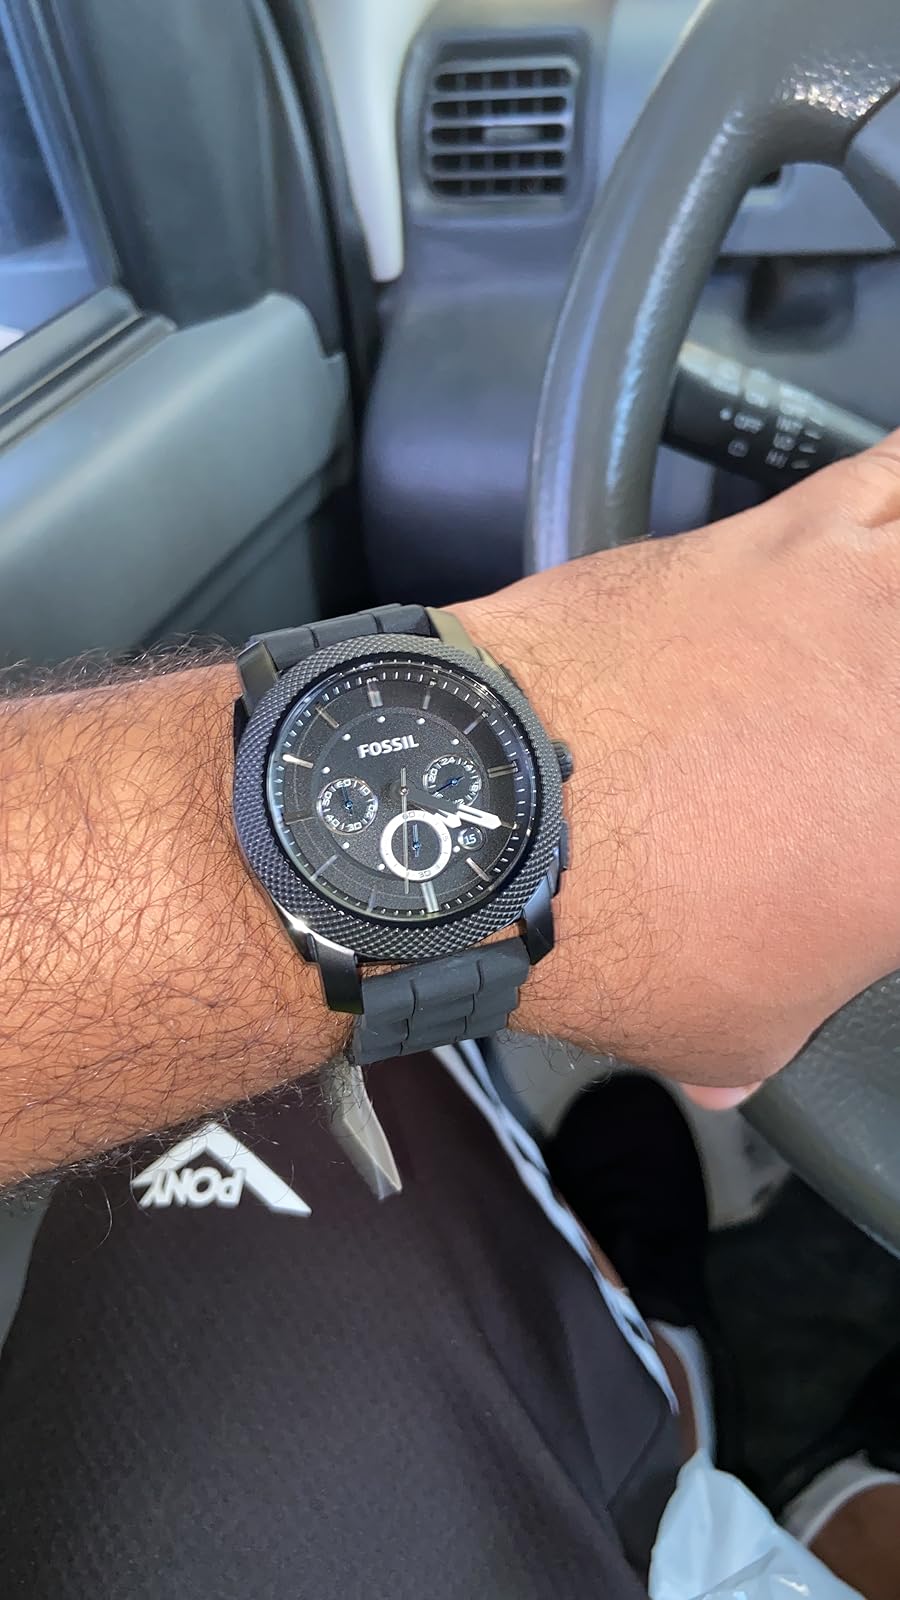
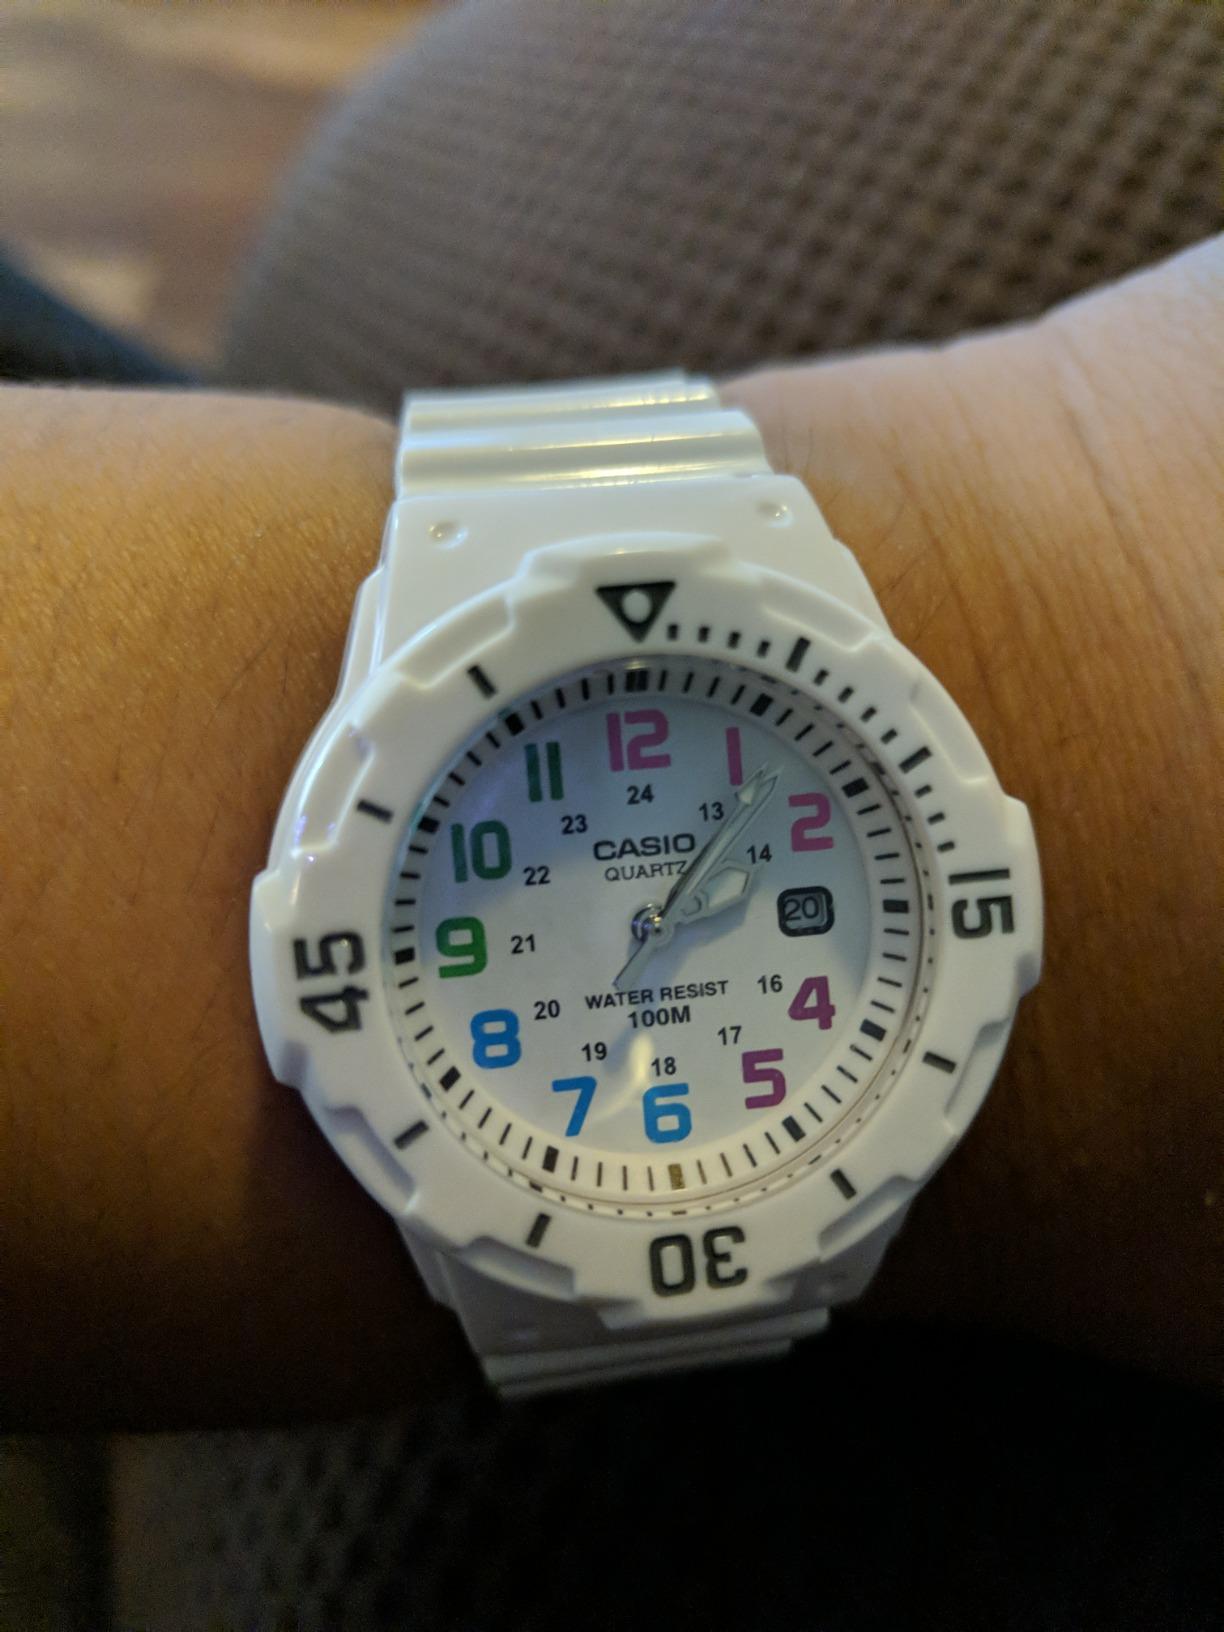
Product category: accessories_watch
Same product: no